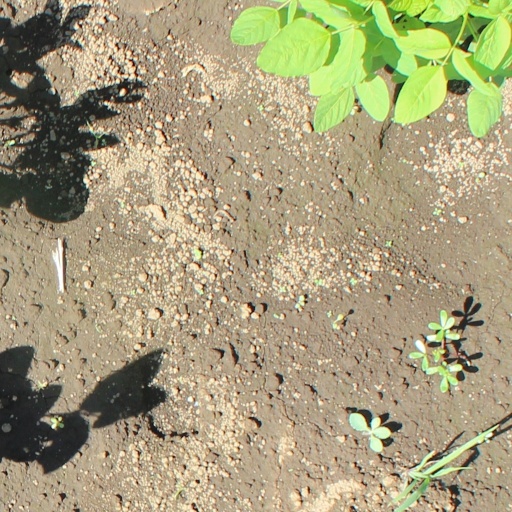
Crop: soybean